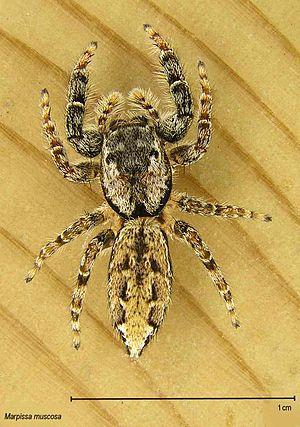
Marpissa muscosa est une espèce d'araignées aranéomorphes de la famille des Salticidae.